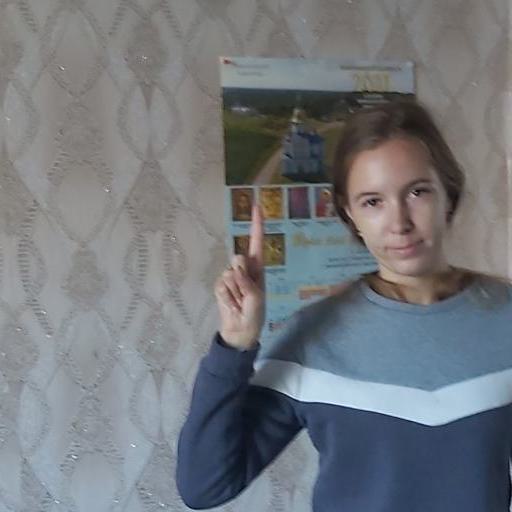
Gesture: one